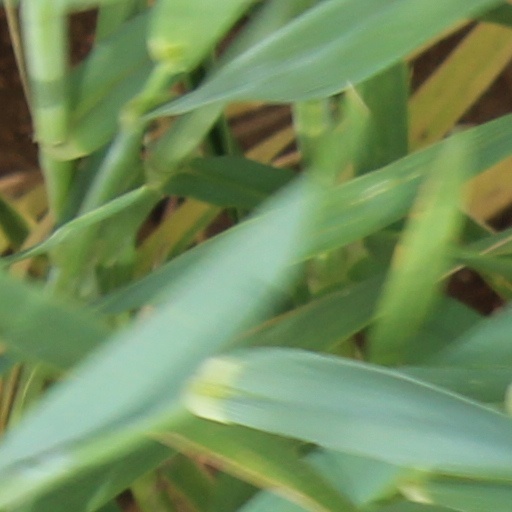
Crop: wheat